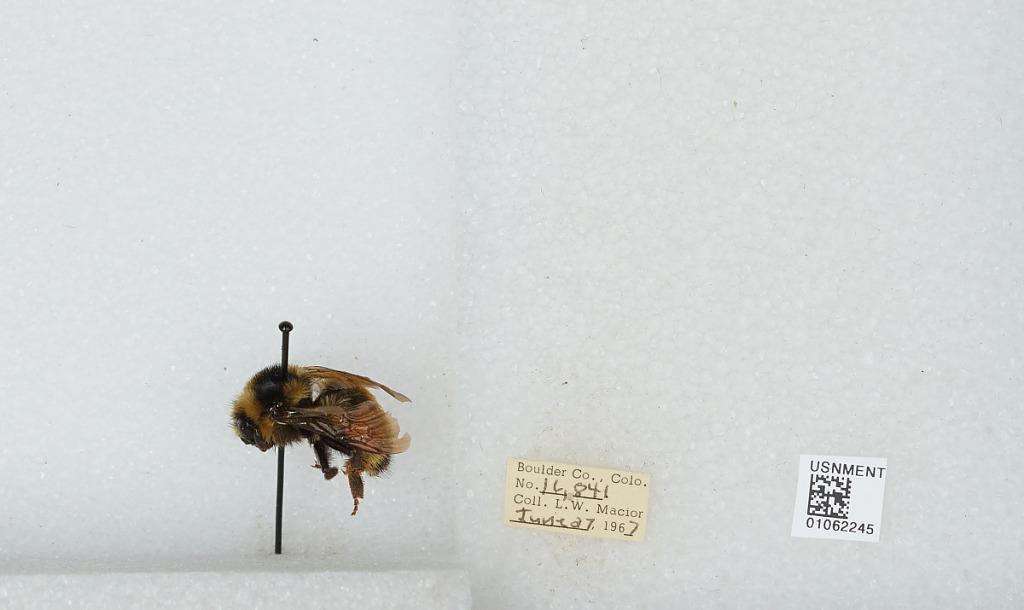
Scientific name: Bombus (Pyrobombus) bifarius Cresson
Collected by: L. Macior
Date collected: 1967-6-27
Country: United States
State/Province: Colorado
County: Boulder
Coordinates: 40.0017, -105.308